Answer in natural language. Considering the relative positions, where is Doorway with respect to dark cave wall decor photo? Choose between the following options: left or right
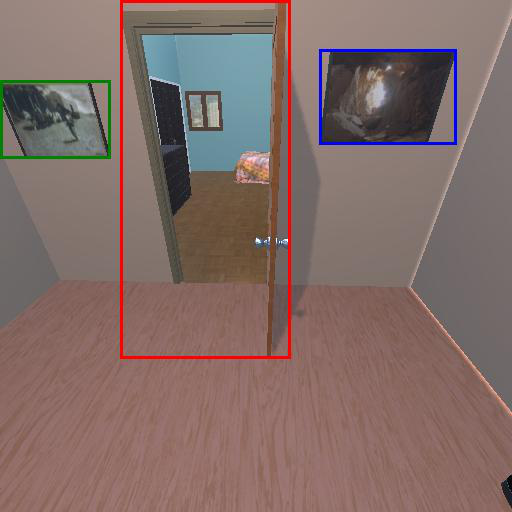
<answer>left</answer>